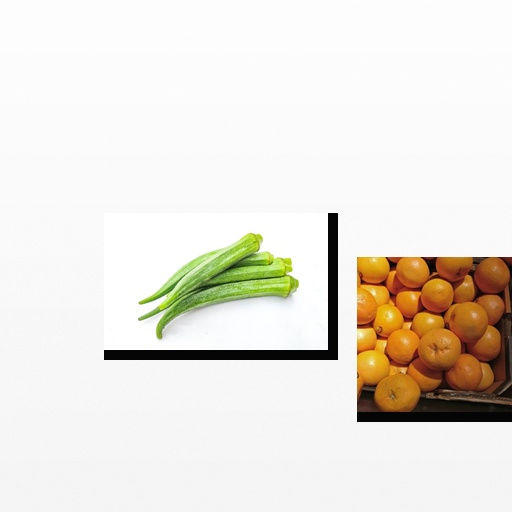
Food items: okra, red_grapefruit